Boris Prozorovsky

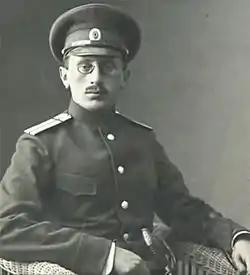
Boris Prozorovsky in 1916

Boris Alekseyevich Prozorovsky (30 June 1891 in Saint Petersburg, Imperial Russia – 1937 in USSR) was a Russian composer and songwriter who specialized in the genre of Russian romance. Many of his best-known songs ("Rings" "Caravan", "Ships", among others) were originally performed by his protégé and one-time partner Tamara Tsereteli, who recorded some in 1927 (for the Muzpred/Muztrest record label), the year Prozorovsky's career reached its peak.